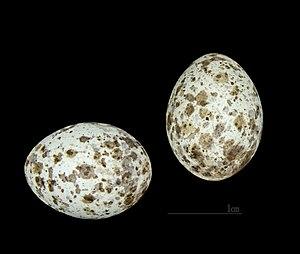
La Rousserolle effarvatte est une espèce de fauvettes des marais appartenant à la famille des Acrocephalidae. Olivier Messiaen a consacré à cet oiseau une pièce, qui en porte le nom, de son Catalogue d'oiseaux.